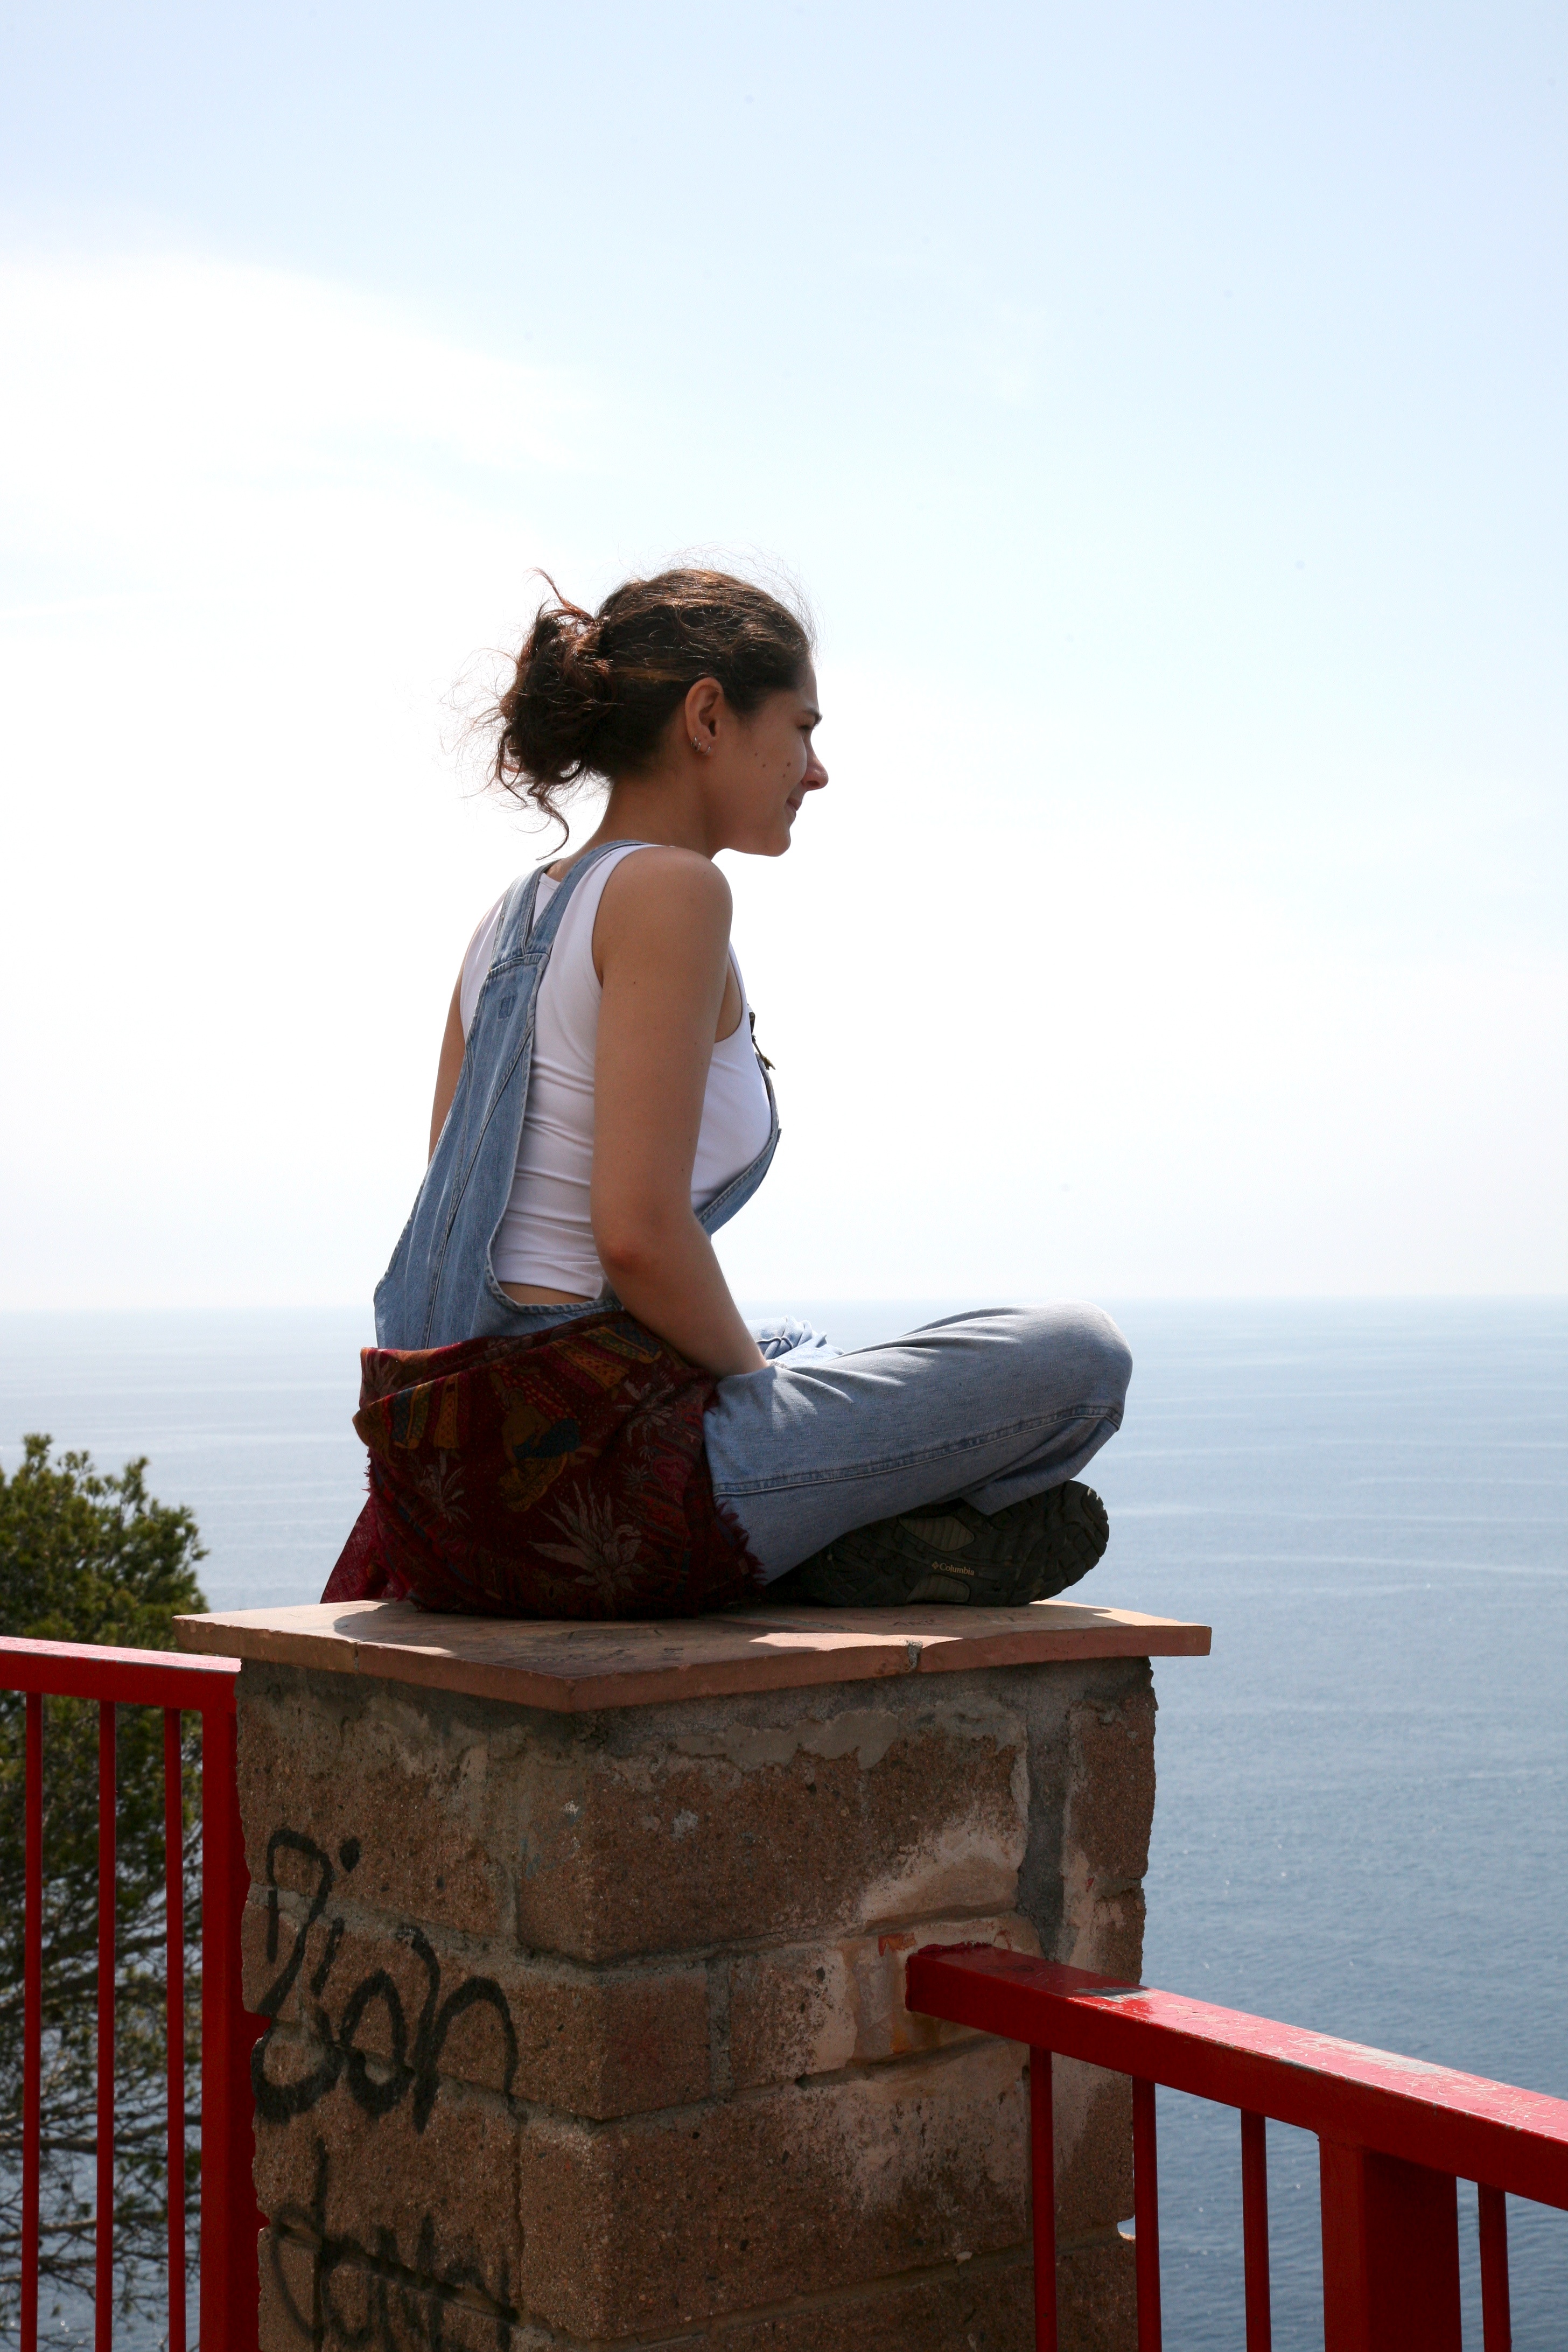
person, vacation, travel, spring, sitting, blue, l, spain, espagne, temple, photograph, catalonia, beauty, 5d, espana, catalogne, spanien, spanje, espanya, catalu a, photo shoot, human positions